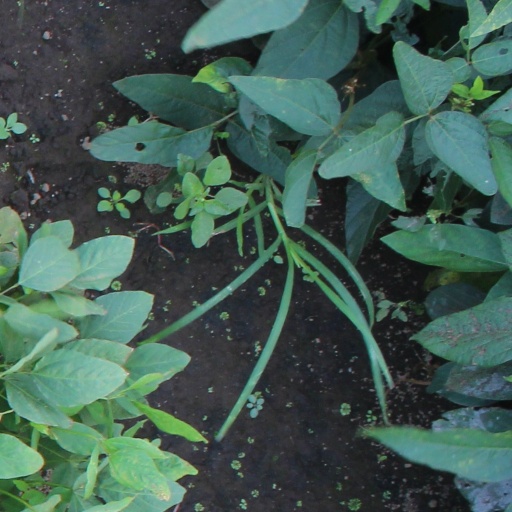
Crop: soybean